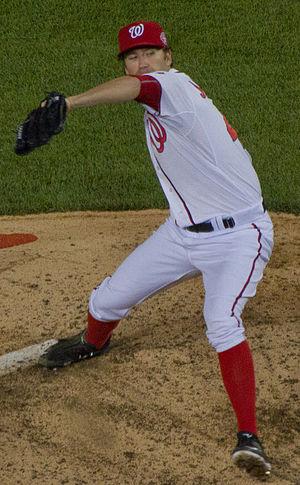
Robert Casey Janssen est un lanceur de relève droitier de la Ligue majeure de baseball.